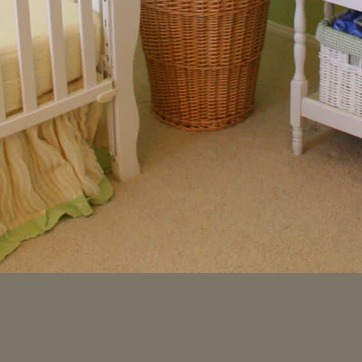
Material: carpet